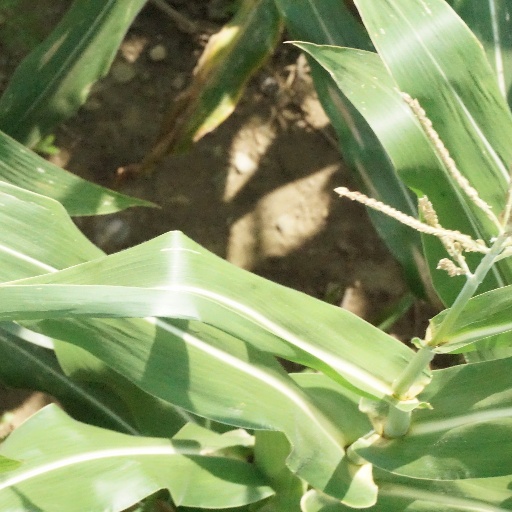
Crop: maize; corn